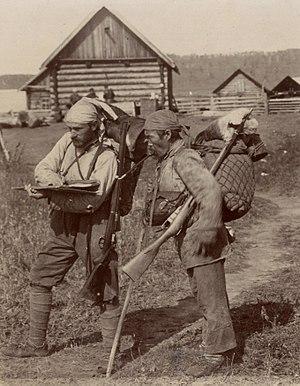
Vladimir Klavdievitch Arseniev, né à Saint-Pétersbourg, sous l'Empire russe, le 29 août 1872 et mort le 4 septembre 1930 à Vladivostok, est un officier-topographe de l'armée russe, explorateur de la Sibérie orientale.